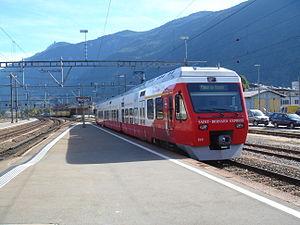
TMR NINA RABe 537 513 quitte la gare de Martigny en direction du Châble (avec correspondance au téléphérique pour Verbier)
Martigny est une commune et une ville du canton du Valais, située dans le district de Martigny dont elle est le chef-lieu. Sise au coude du Rhône, au croisement des axes routiers du Grand-Saint-Bernard et du Simplon. Par sa population, Martigny est la deuxième ville du canton, après Sion.
La gare de Martigny est une gare ferroviaire suisse située à Martigny en Valais sur la ligne du Simplon.